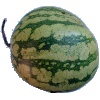
Label: Watermelon 1